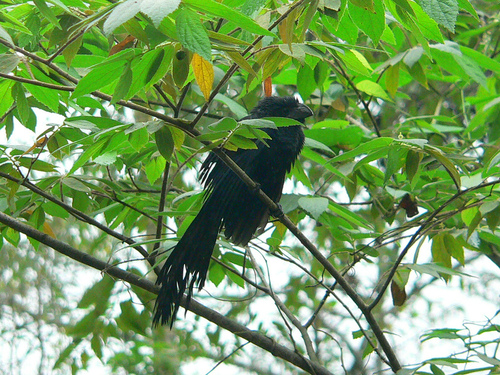
large scruffy black bird with distinctive large black beak, no other coloration.
this is a black bird with a large beak and a long tail feather.
this bird is all black with long, ruffled tail feathers and a very short rounded beak.
a black bird from head to foot to tail with feathers sparse at their ends.
this bird is black with long feathers and has a very short beak.
this bird has wings that are black and has a thick bill
this bird is almost all black with a long bushy tail.
this bird has wings that are black and has a thick billa pitch black bird with long outer retrices feathery wing bars small curved beak
this bird has wings that are black and has a thick bill
Species: Groove Billed Ani